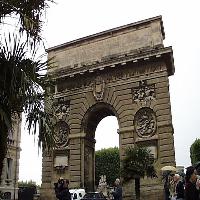
Weather: cloudy or overcast